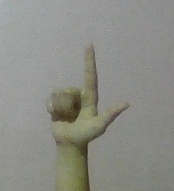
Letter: laam